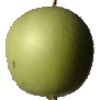
Label: apple_granny_smith